Marie Leszczyńska

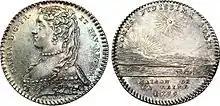
Marie Leszczyńska on a coin

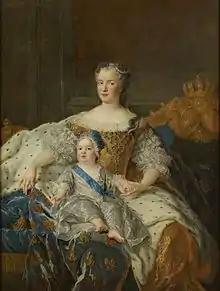
Queen Marie with her son Louis, Dauphin of France (portrait by Alexis Simon Belle, ca. 1730)

In 1723, the Duke of Bourbon had become the Regent of France during the minority of Louis XV. The Regent was dominated by his lover, Madame de Prie. There were lengthy negotiations for a marriage between Marie and the now widowed Duke of Bourbon: Madame de Prie favored the match, as she did not perceive the reputedly unattractive Marie as a threat to her. The marriage negotiations, however, were soon overshadowed when a marriage for King Louis XV, then aged fifteen, was given priority. That year, he fell ill and, fearing the consequences of the unmarried King dying without an heir, the Duc suggested getting him married as soon as possible. He was already engaged to Infanta Mariana Victoria of Spain, who had been brought to France as his future wife some years earlier. As she was only five years old, there would be no issue expected for many years. When the king became sick, it was feared he might die without an heir and that the throne would pass to the Orléans line. This was an undesirable prospect for the Duke of Bourbon, who preferred that the throne should pass to the Spanish line rather than to the Orléans line. Louis XV's engagement was broken off and the Infanta was sent back to Spain, to the chagrin of the Spanish. The Duke of Bourbon and Madame de Prie began negotiations for the immediate marriage of the King to Marie.